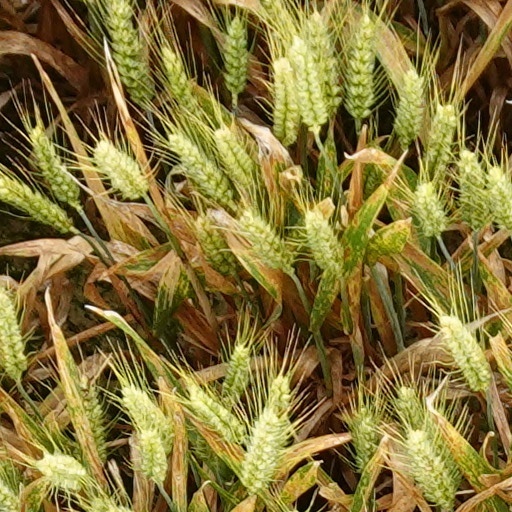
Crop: wheat